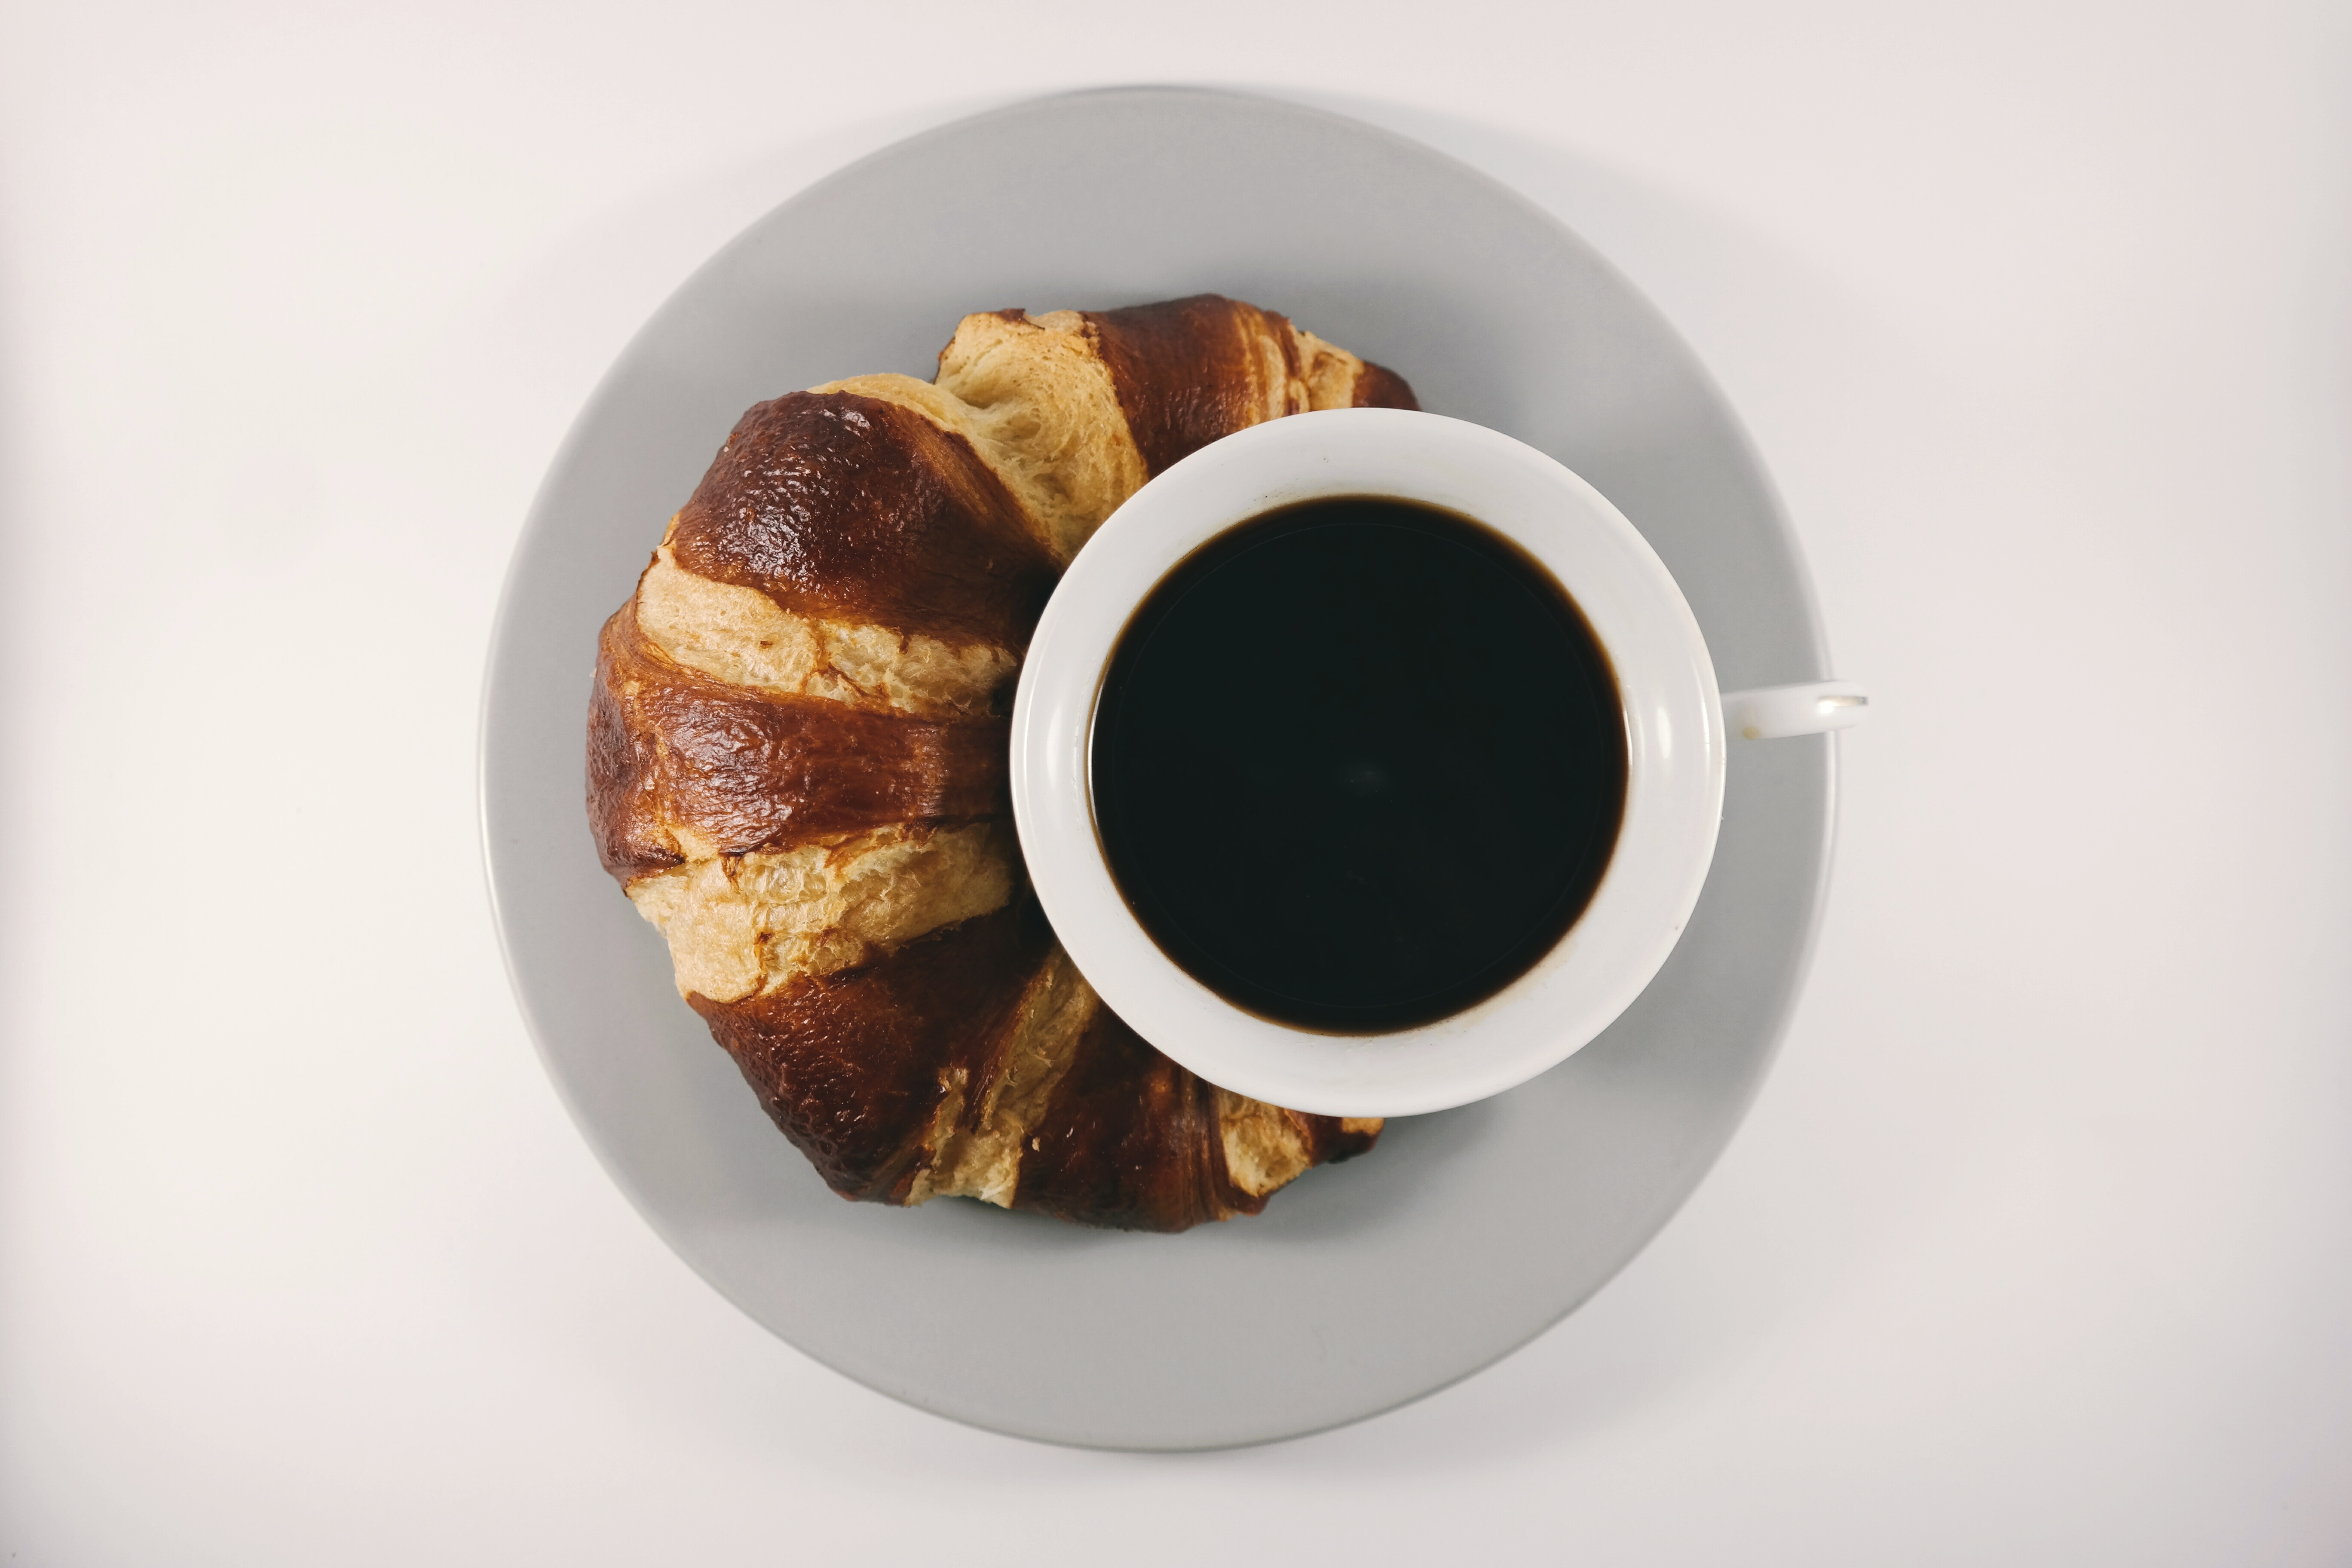
coffee, cup, dish, meal, food, produce, breakfast, croissant, dessert, coffee cup, lunch, coconut, cup of coffee, drinks, baked goods, flavor, coffee drink, croissants